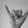
ASL letter: Y